Native Americans in the United States

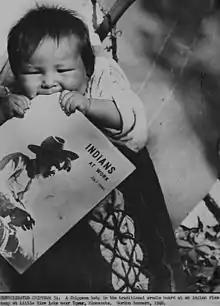
Ojibwe baby waits on a cradleboard while parents tend wild rice crops (Minnesota, 1940).

Because Indian reservations have tribal sovereignty, states have limited ability to forbid gambling there, as codified by the Indian Gaming Regulatory Act of 1988. Tribes run casinos, bingo halls, and other gambling operations, and as of 2011, there were 460 such operations run by 240 tribes, with a total annual revenue of $27 billion.